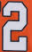
Number: 2